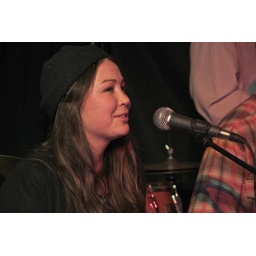
Hans Martins cross over band, som bl.a. mixer afrikanske rytmer med amerikansk guitar rock.Naja